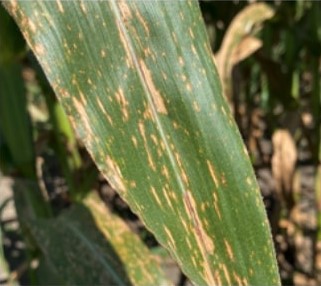
Plant: Corn
Disease: corn gray leaf spot